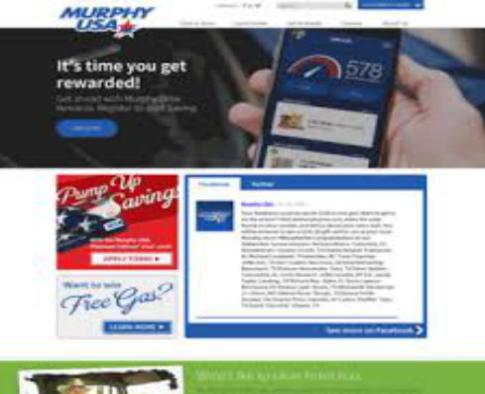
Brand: murphyusa
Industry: Others